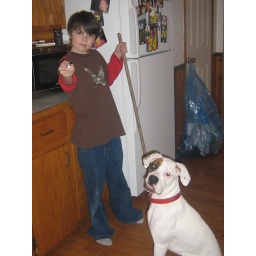
Little Charlie long with their dog in the kitchen of his mothers.